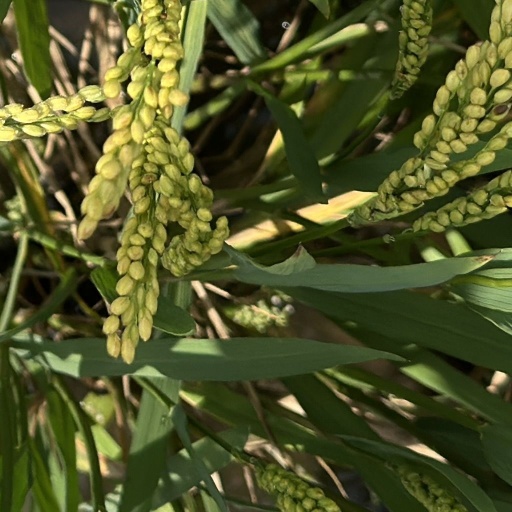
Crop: rice